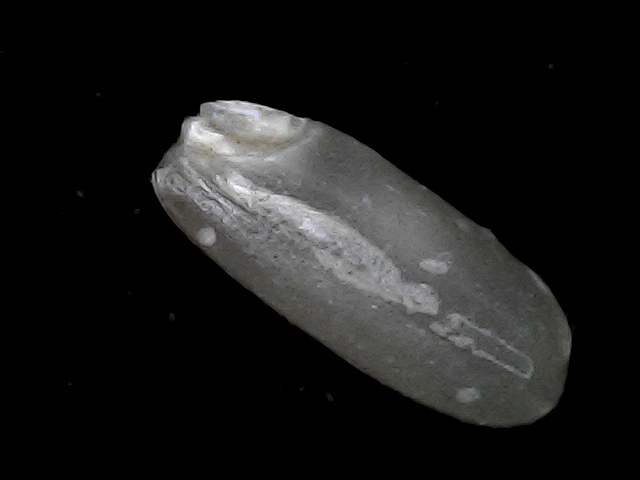
Rice variety: BD93